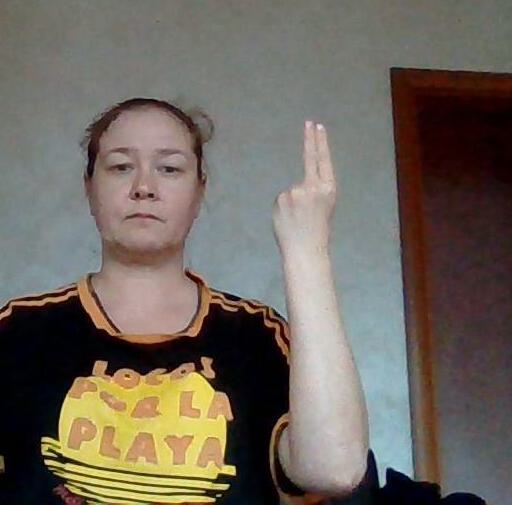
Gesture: two_up_inverted